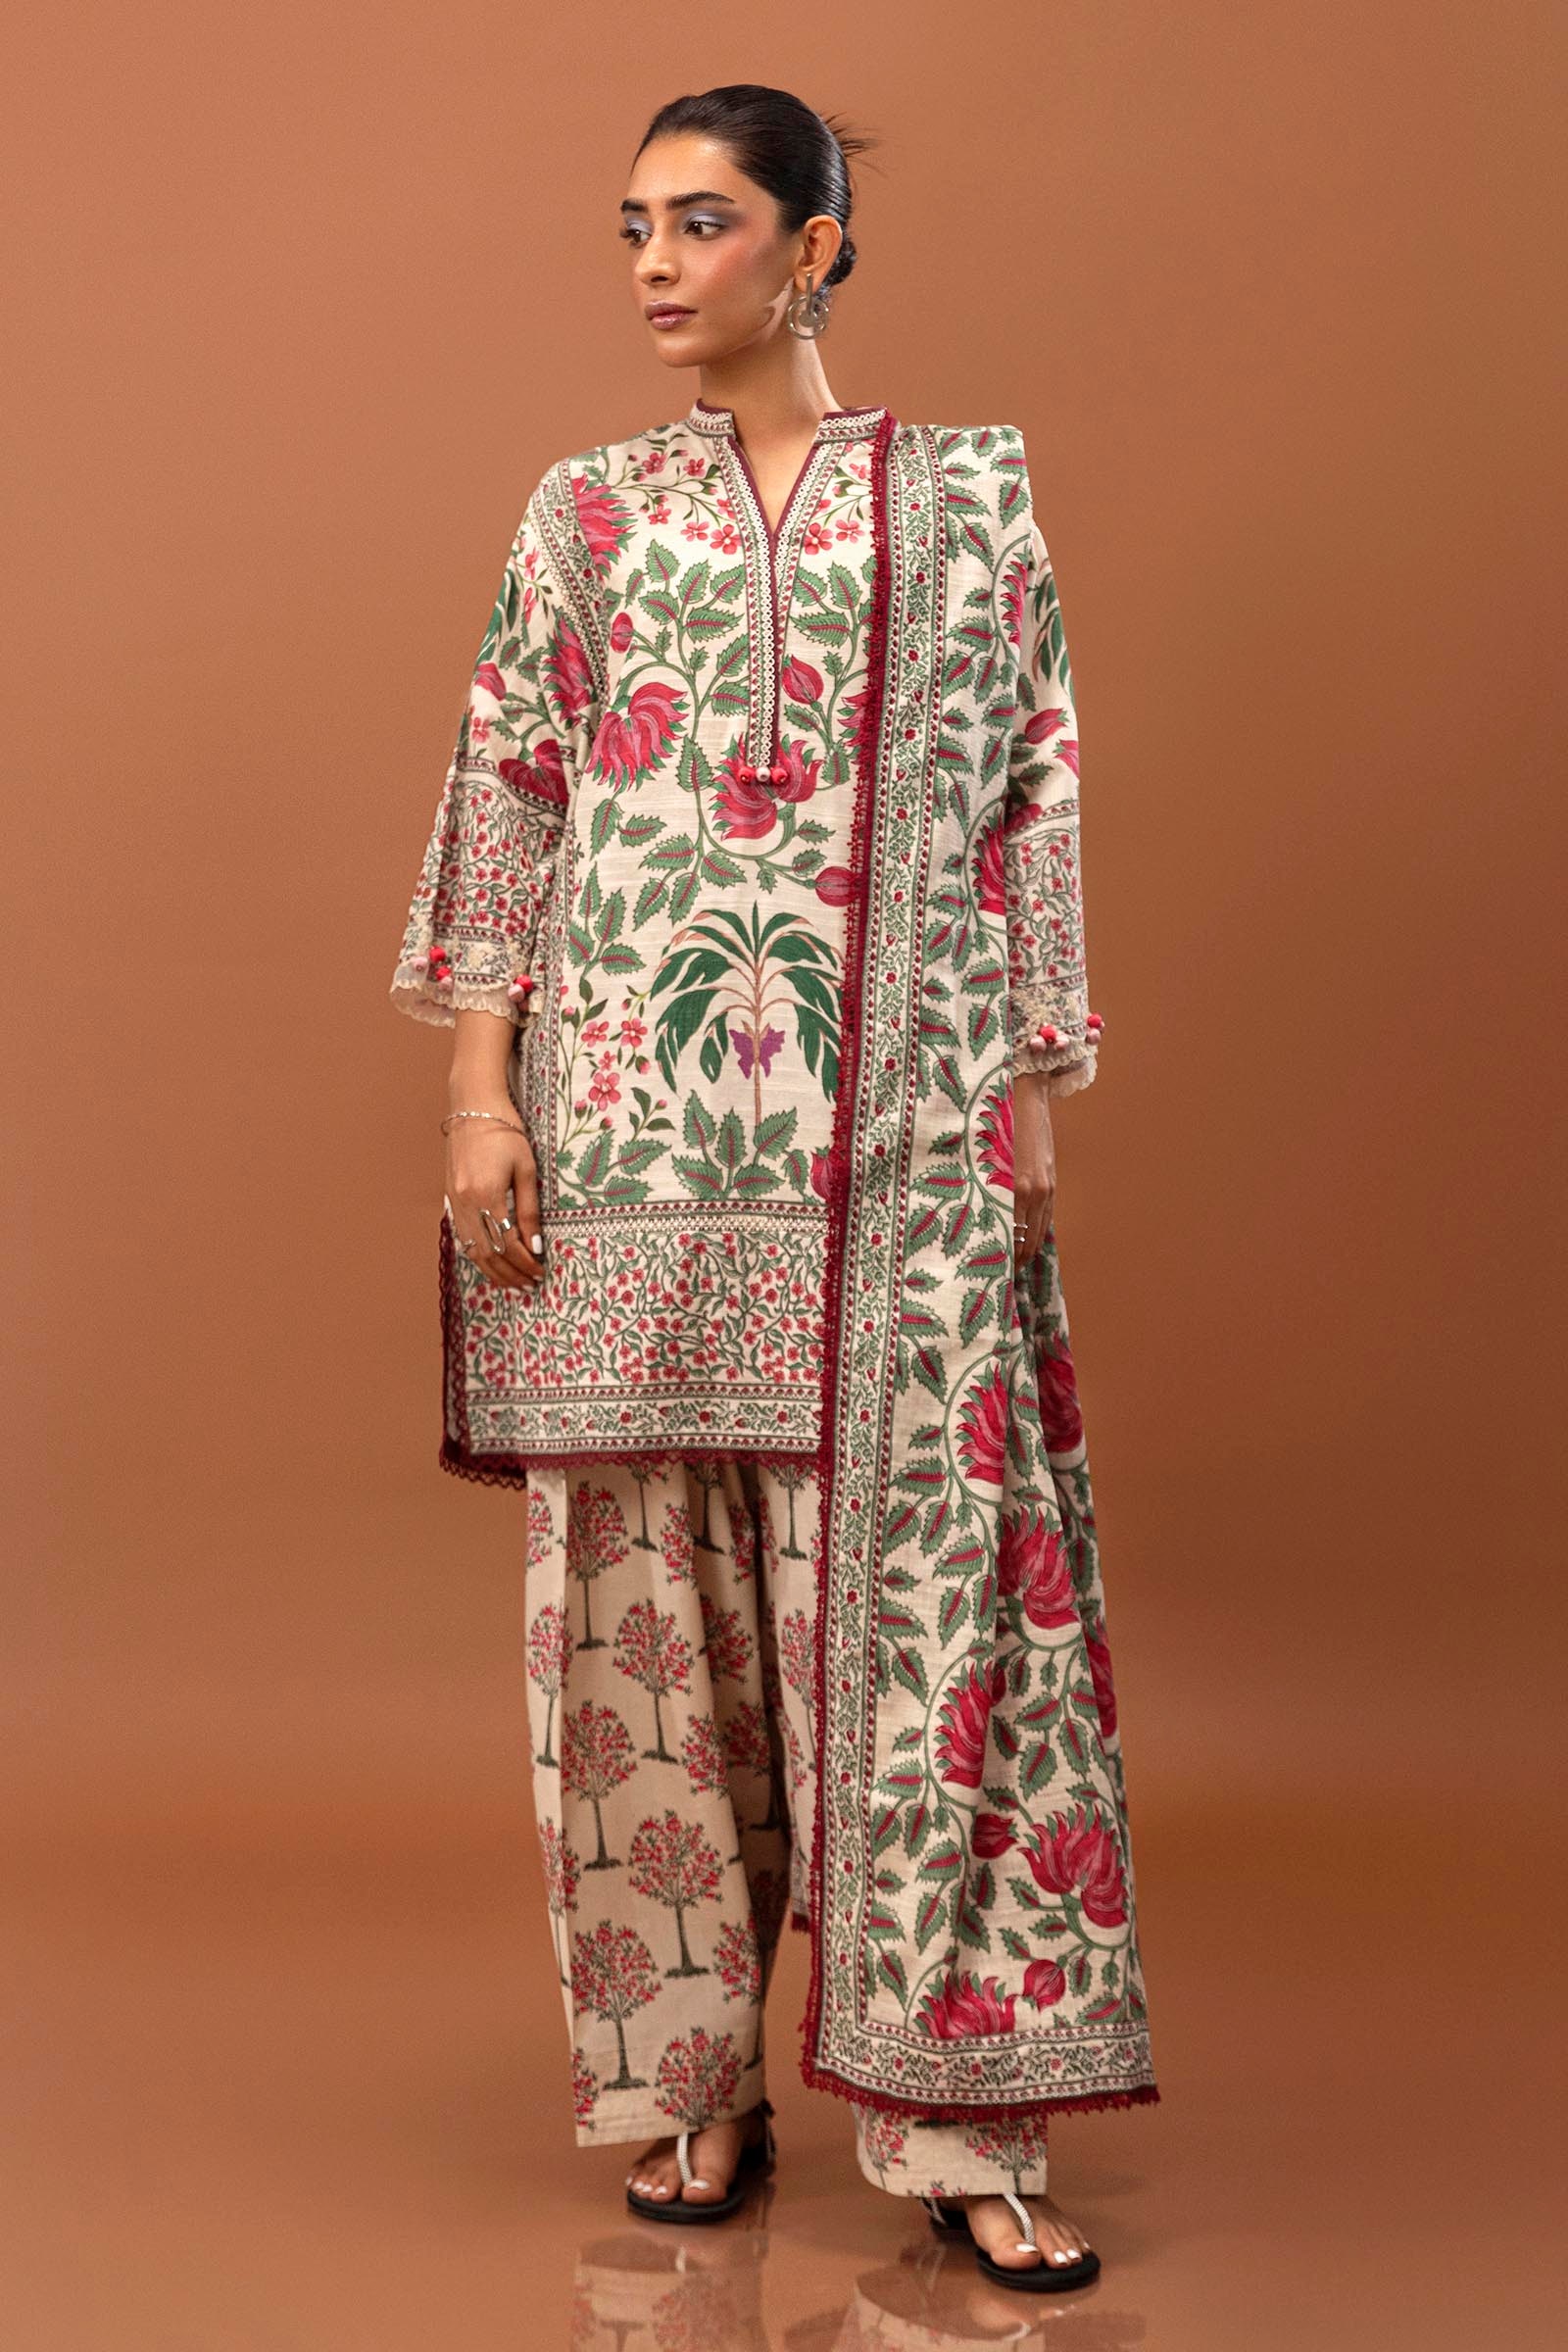
beige multi kurta set with dup